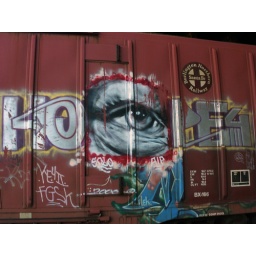
one of Minnesota's writers blessed this car that I spotted in Denver